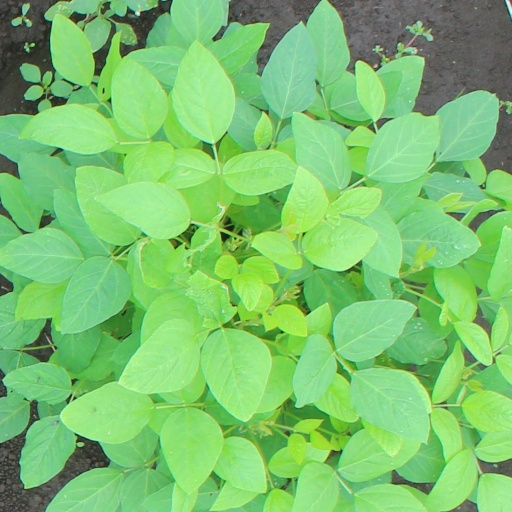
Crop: soybean